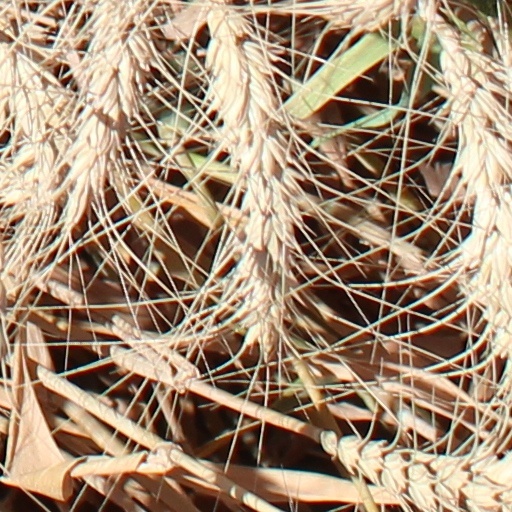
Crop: wheat